George Wilson Homestead

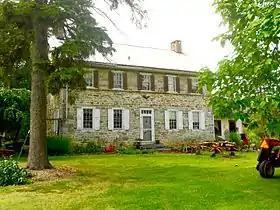

The George Wilson Homestead is an historic home which is located in Halfmoon Township, Centre County, Pennsylvania.